Trent Cotchin

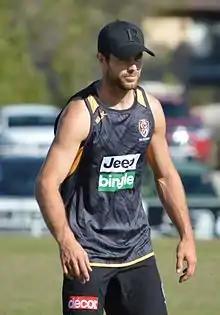
Cotchin at Richmond's family day in December 2016

Prior to the 2016 pre-season, the "Herald Sun's" Mark Robinson published a criticism of Cotchin's captaincy, suggesting the club's three straight finals losses were reason to remove him from the role, with forward Jack Riewoldt his preferred replacement.